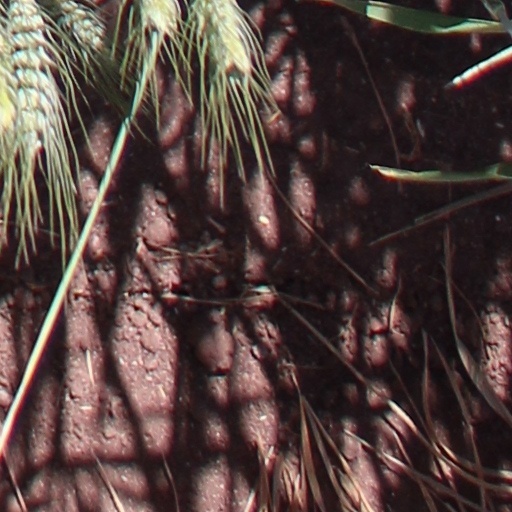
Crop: wheat